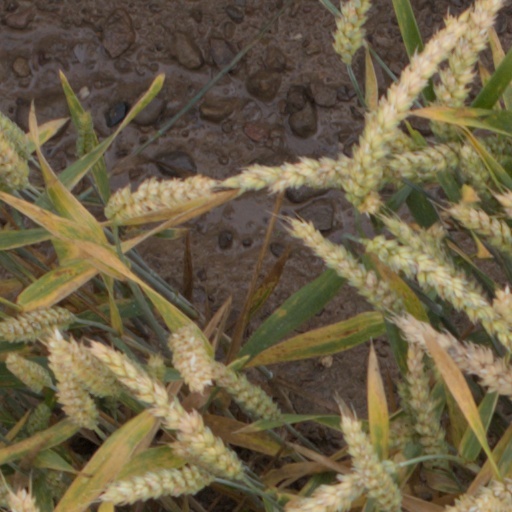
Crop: wheat